Joseph Smith (admiral)

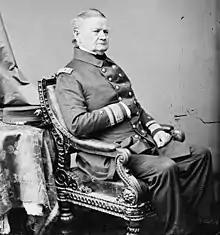

Joseph Smith (March 30, 1790 – January 17, 1877) was a rear admiral of the United States Navy, who served during the War of 1812, the Mexican–American War, and the American Civil War.